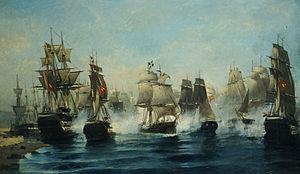
Les opérations navales jouèrent un rôle important au cours de la guerre d'indépendance grecque. Le cœur de l'insurrection, le Péloponnèse et ses abords immédiats, étant d'accès relativement difficile par voie de terre, il était important pour les deux parties de contrôler ses accès maritimes. L'Empire ottoman avait ainsi pour objectif de ravitailler les forteresses côtières encore en sa possession et d'y transporter des troupes. De leur côté, les insurgés essayaient de maintenir le blocus de ces forteresses et d'empêcher la reconquête des régions et îles en leur pouvoir. Leurs opérations de course et de pillage des côtes de l'Asie mineure jouèrent aussi un rôle en paralysant le commerce et les communications ottomanes et en provoquant des troubles dans l'Empire. En raison de la dissymétrie des flottes en présence, il y eut peu de réelles batailles navales, l'accent étant mis chez les Grecs sur l'utilisation de brûlots ; aucune des deux flottes ne réussit à prendre un avantage décisif, la flotte égypto-ottomane étant finalement détruite par une escadre anglo-franco-russe au cours de la bataille de Navarin en 1827.
La marine de guerre hellénique est la force navale des forces armées grecques, fondée de facto en 1821 et officiellement en 1828, en tant que force officielle de l’État.
Constantínos Volanákis est un peintre grec, spécialiste des marines.